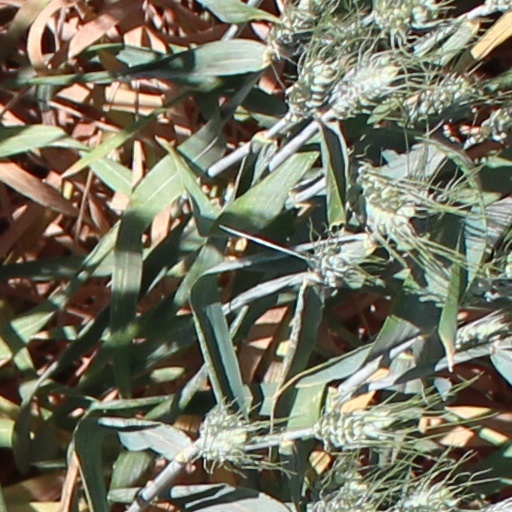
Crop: wheat